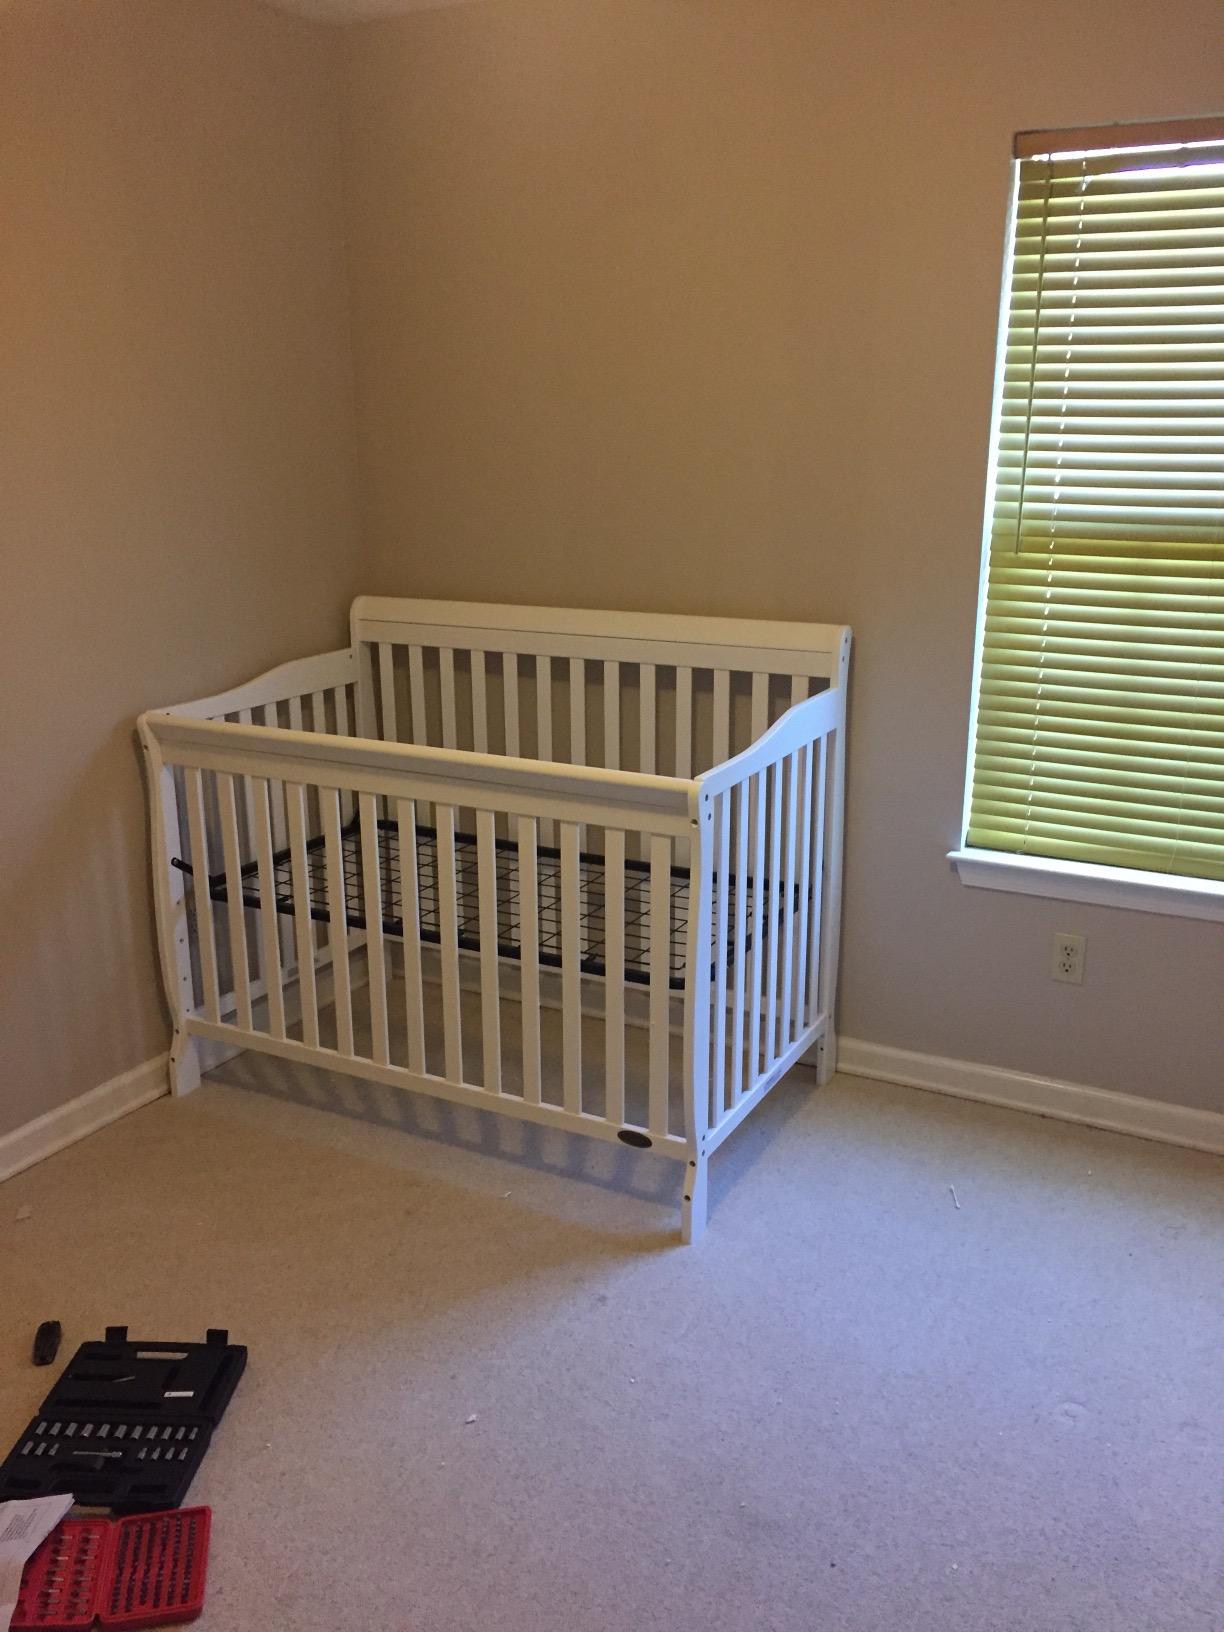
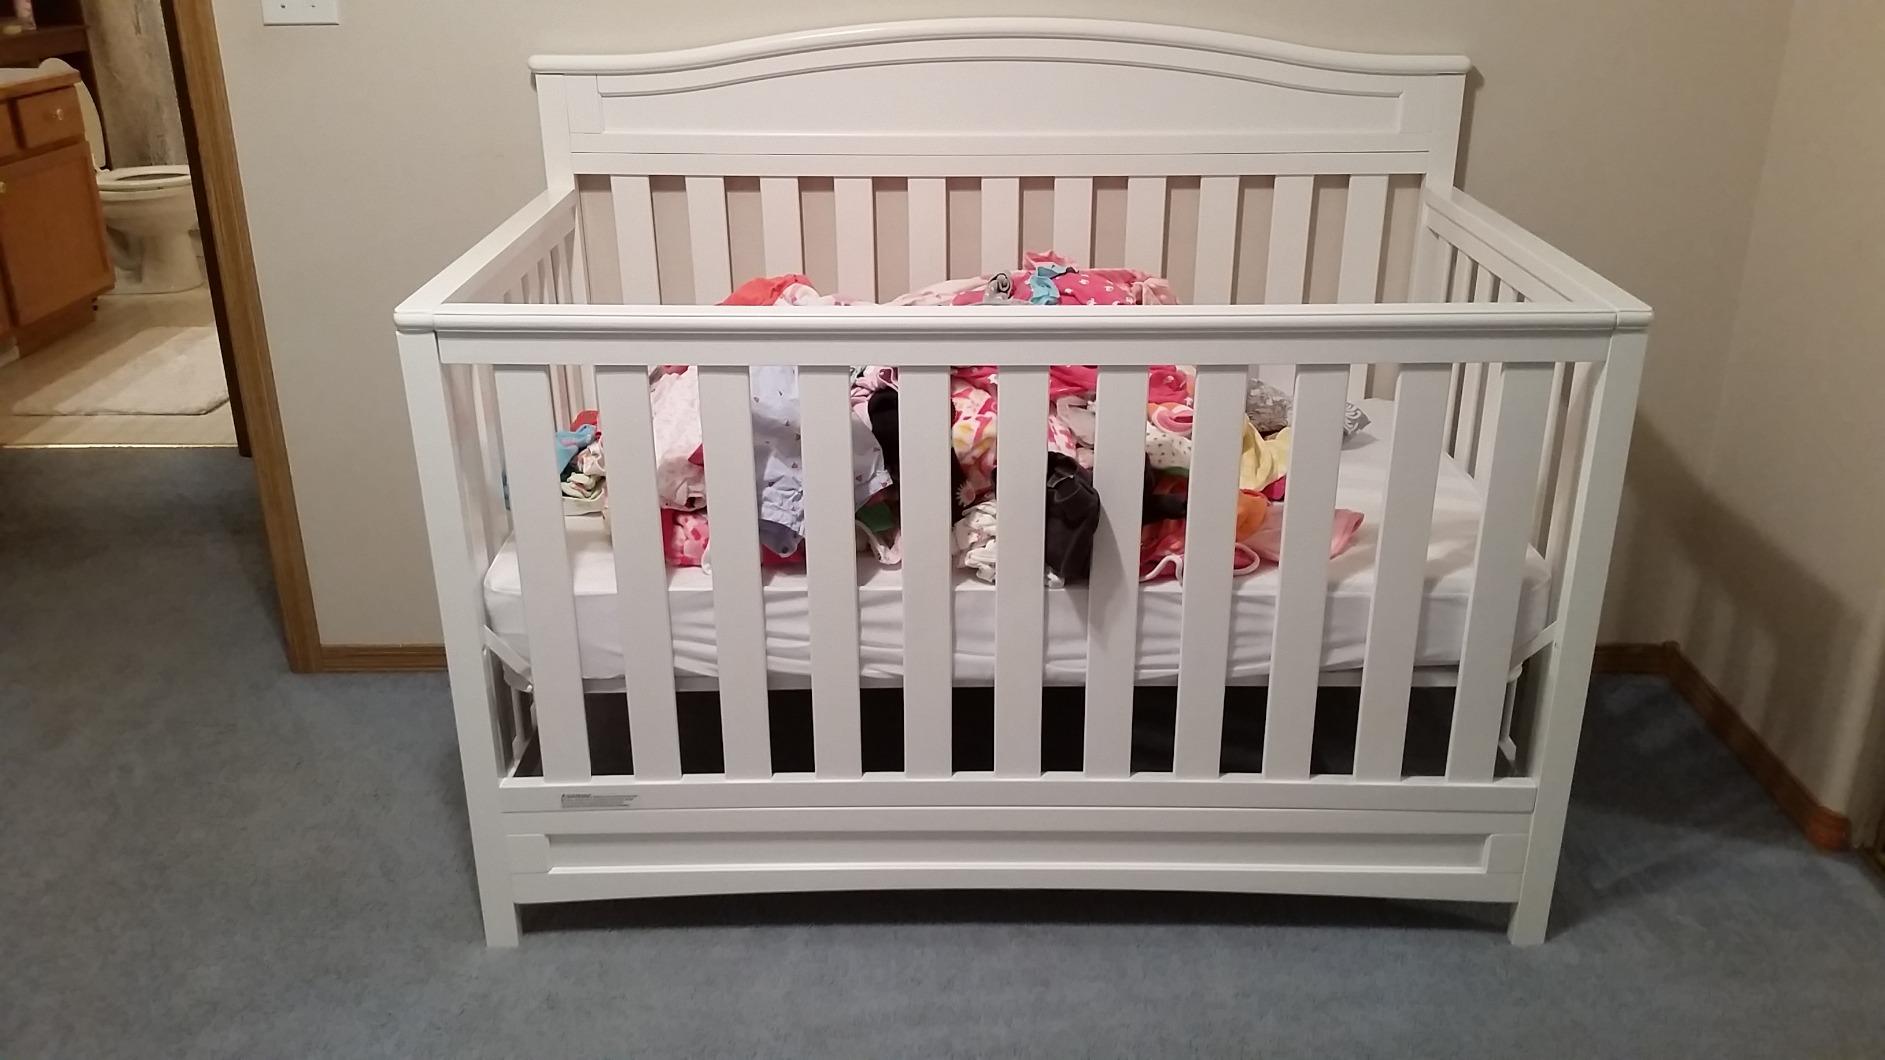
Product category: products_crib
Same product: no